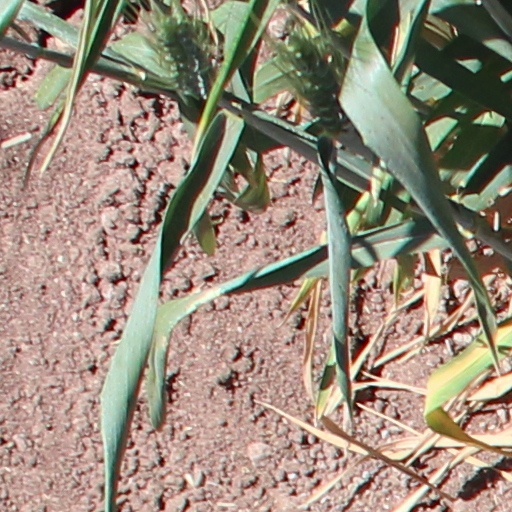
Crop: wheat